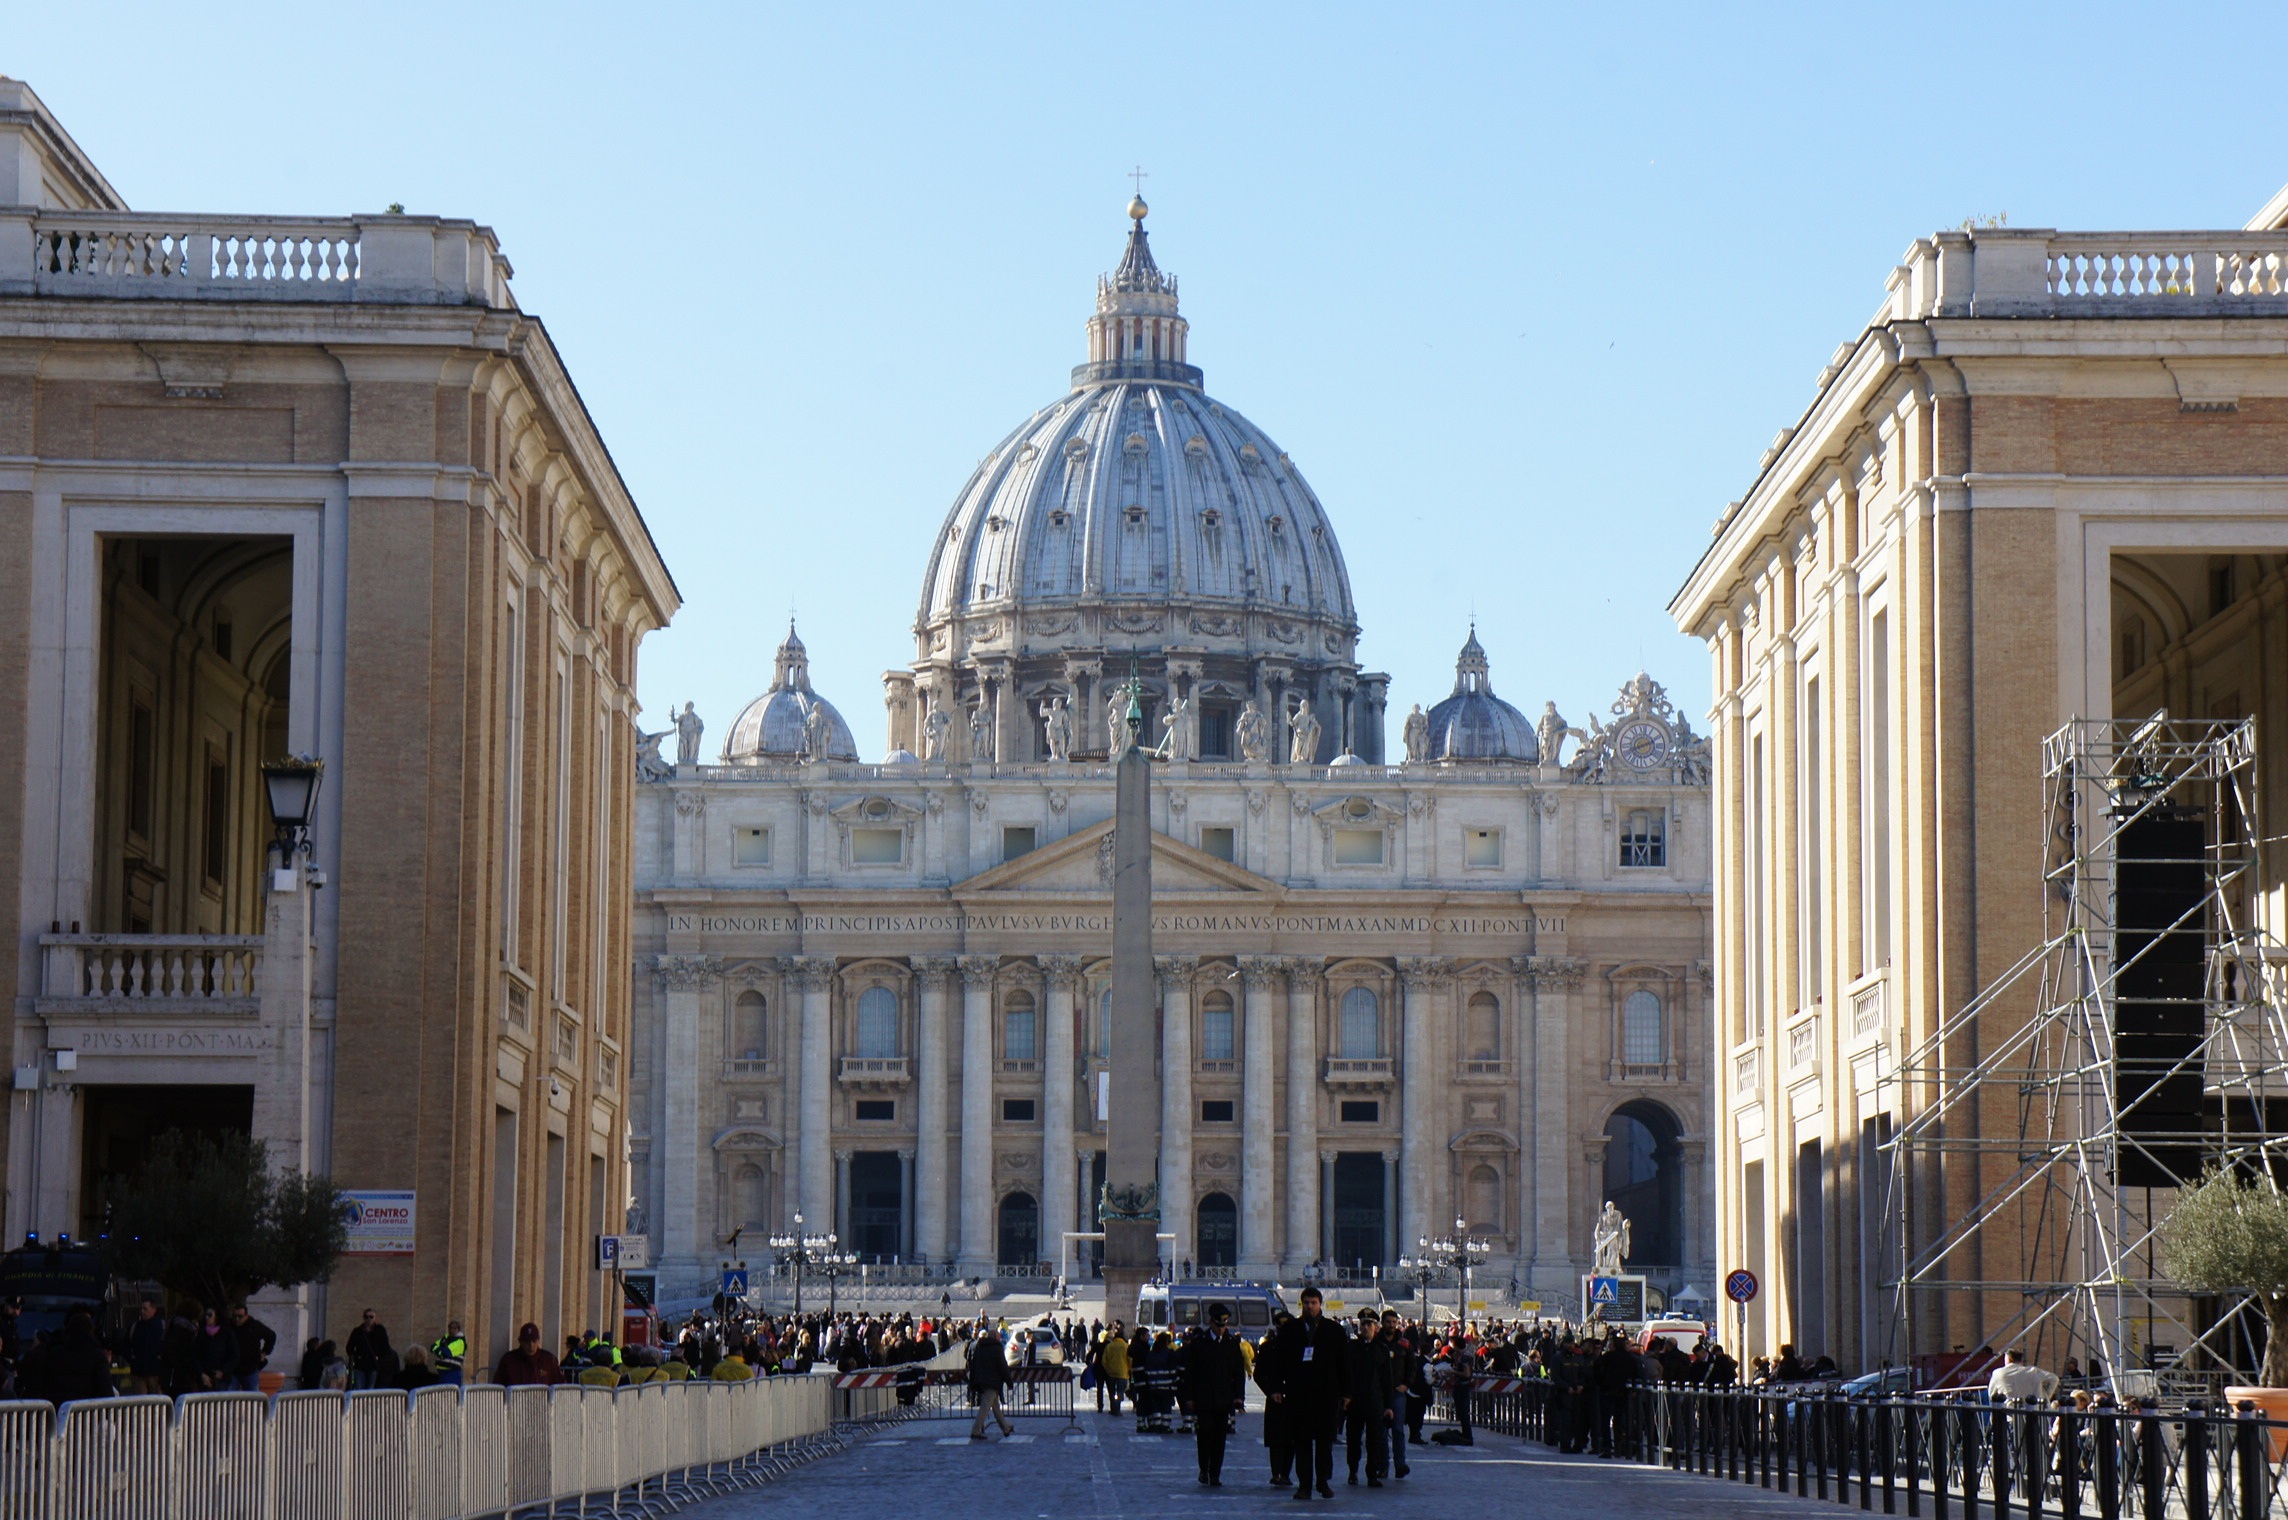
architecture, building, palace, city, cityscape, downtown, museum, plaza, landmark, facade, church, cathedral, vatican, rome, town square, tourist attraction, basilica, dome, human settlement